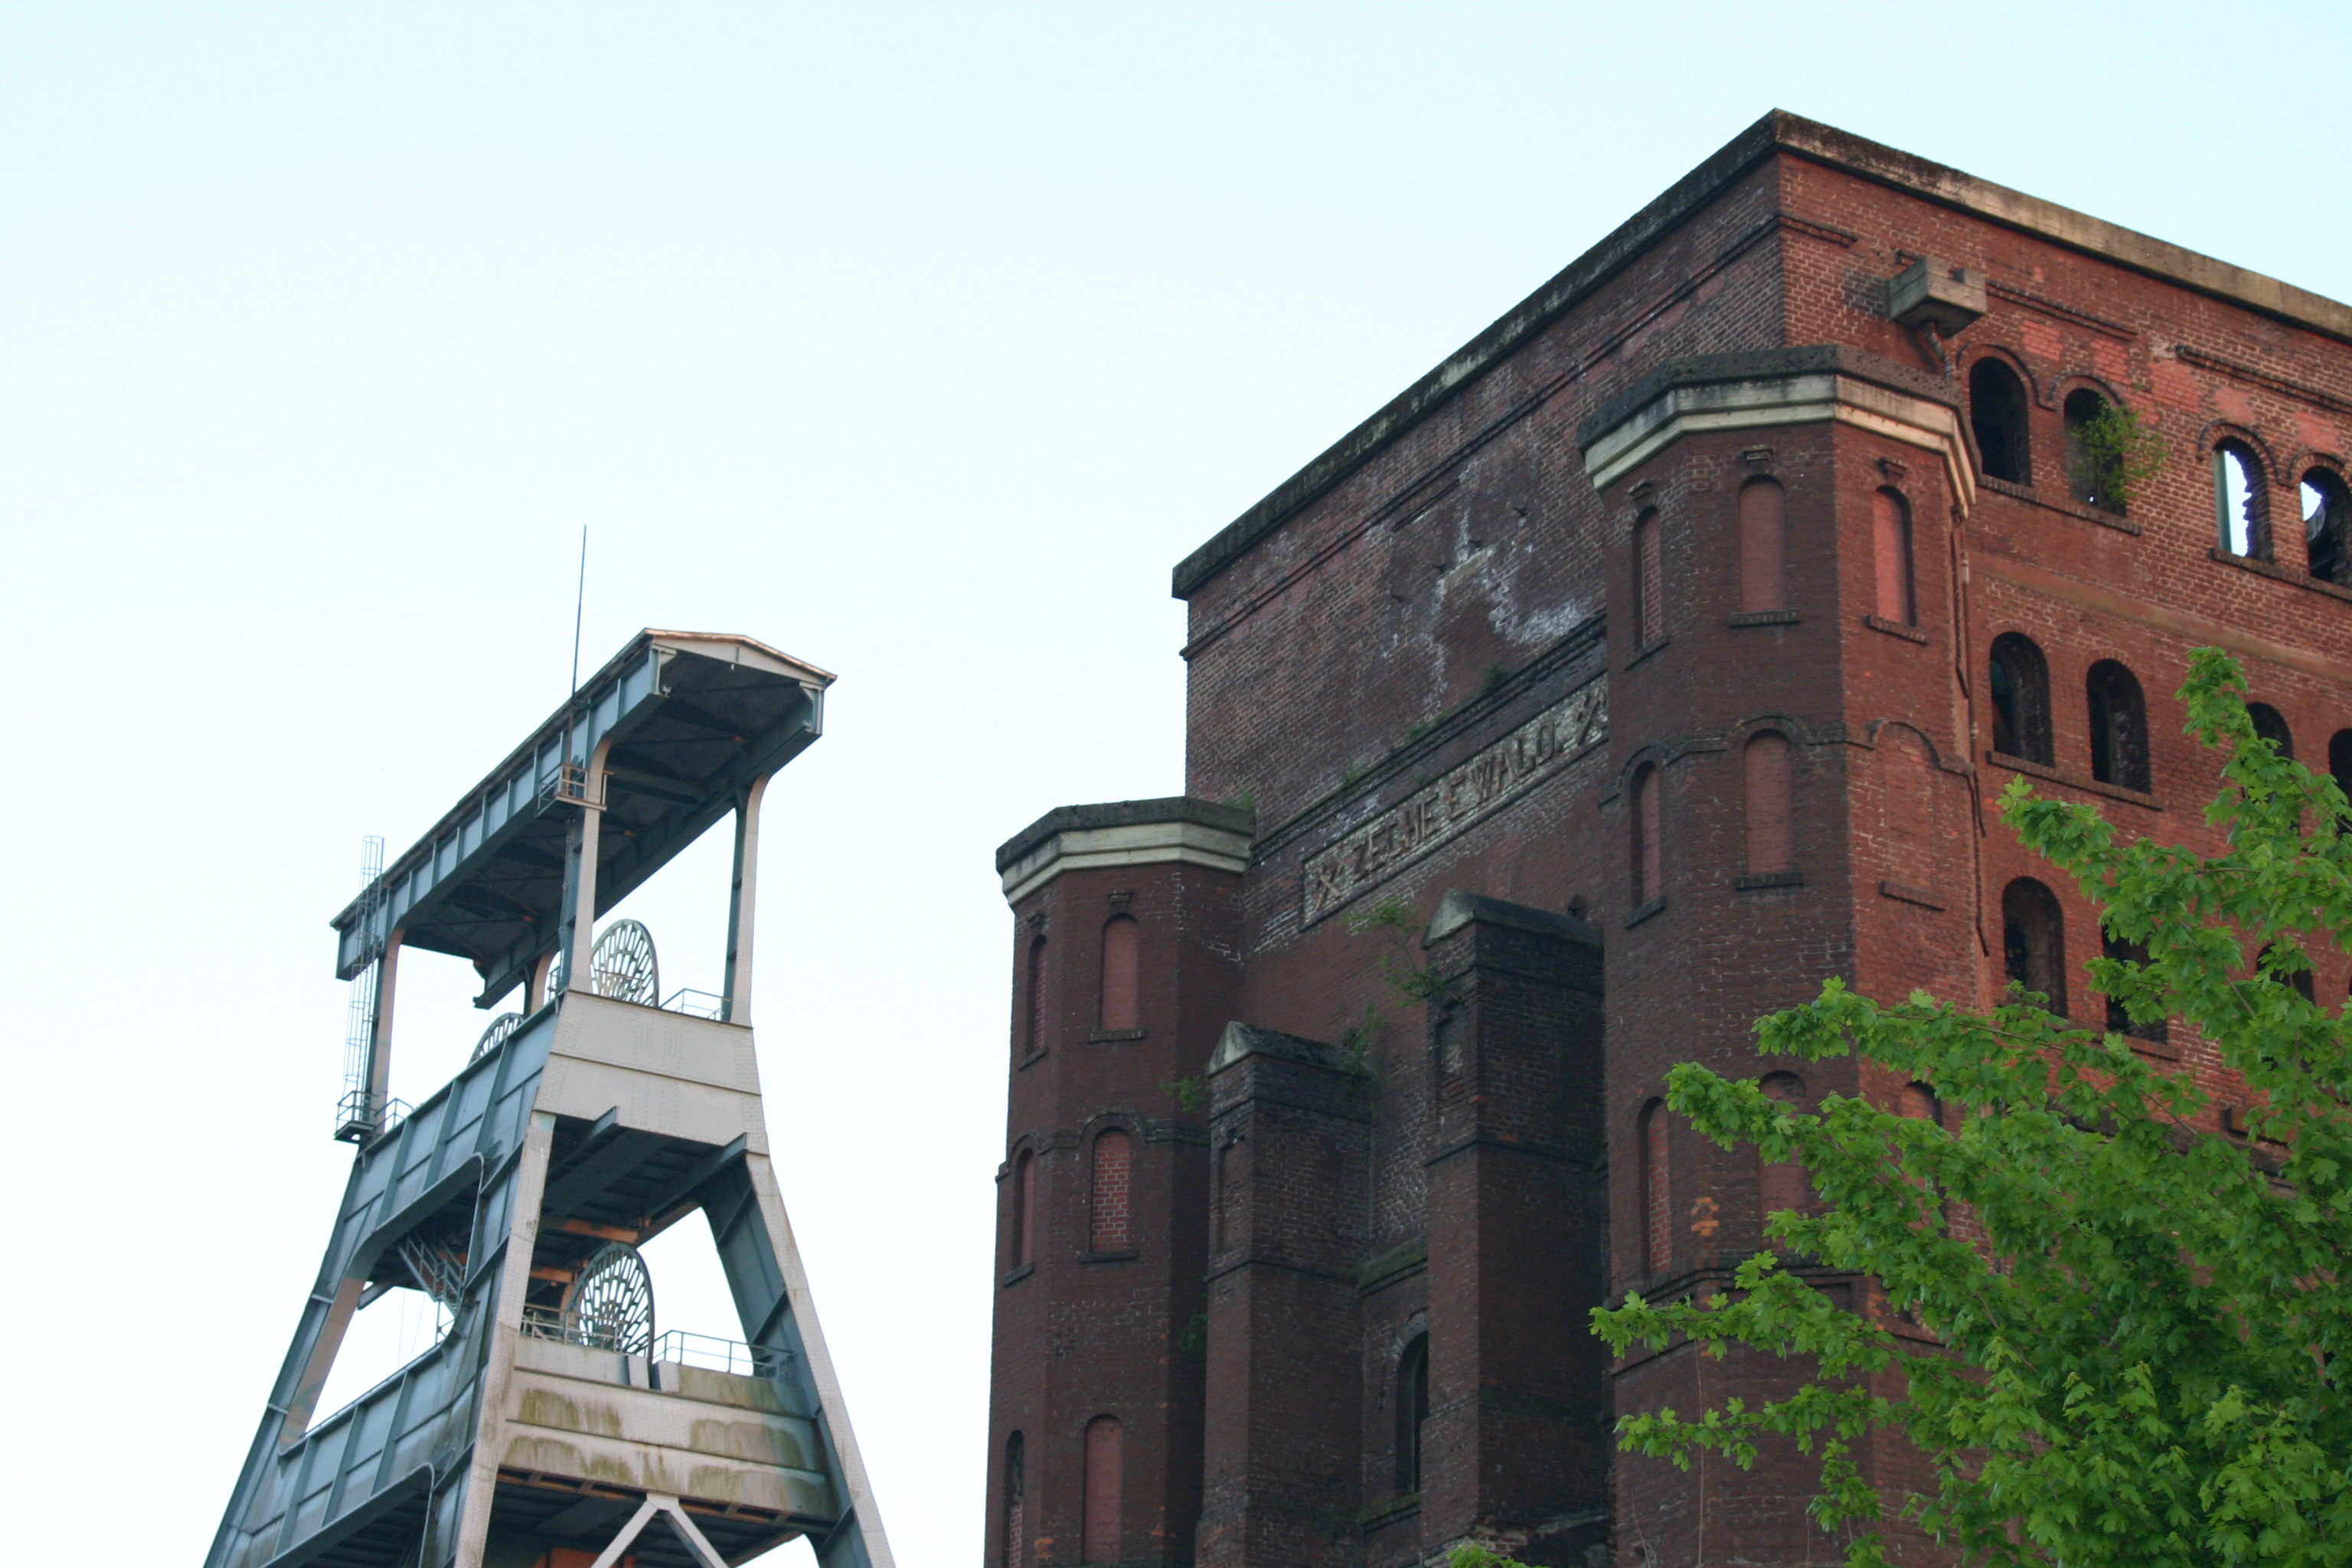
zeche, coal mine, ruhrgebiet, building, sky, facade, city, roof, house, window, tree